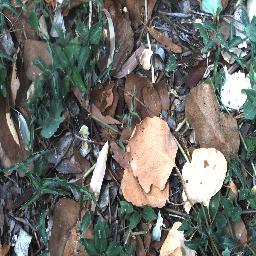
Label: negative